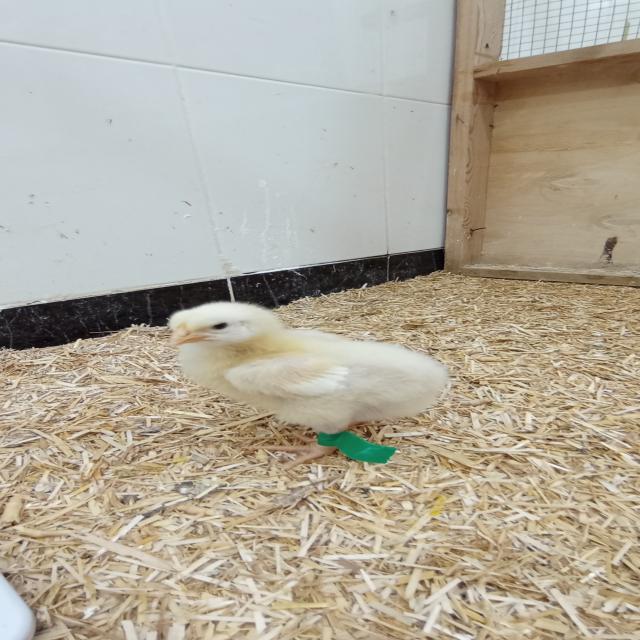
Weight: 184 g